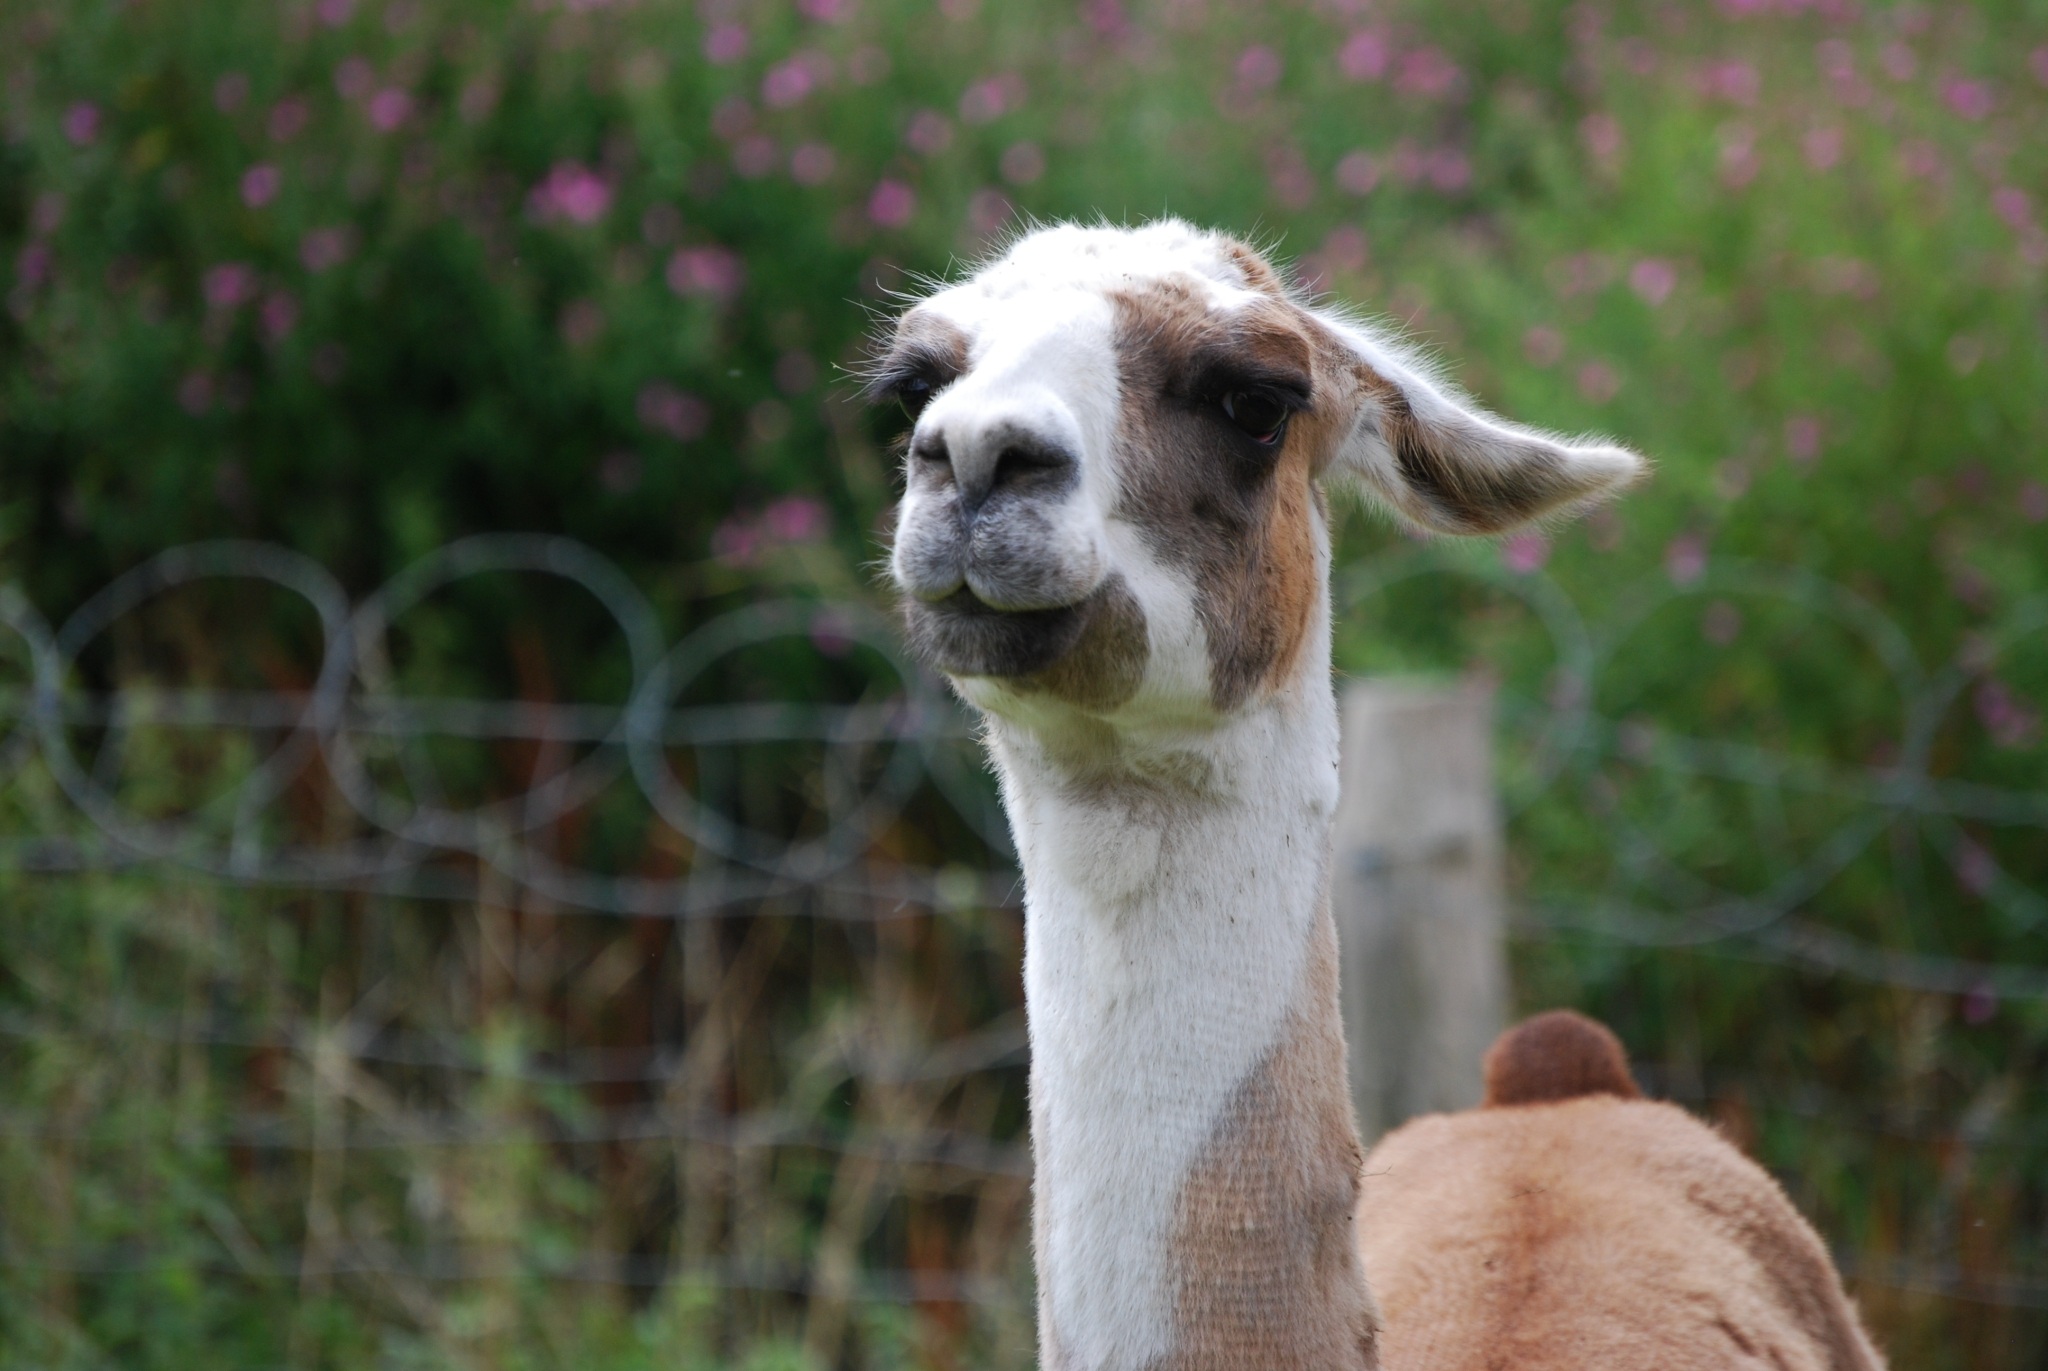
wildlife, zoo, portrait, pasture, mammal, fauna, llama, alpaca, lama, vertebrate, vicuna, big ears, guanaco, camel like mammal